Philistines

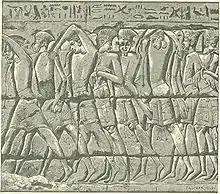
Peleset, captives of the Egyptians, from a graphic wall relief at Medinet Habu, in about 1185-52 BC, during the reign of Ramesses III

Several theories are given about the origins of the Philistines. The Hebrew Bible mentions in two places that they originate from a geographical region known as Caphtor (possibly Crete/Minoa), although the Hebrew chronicles also state that the Philistines were descended from Casluhim, one of the 7 sons of Ham's second son, Miṣrayim. The Septuagint connects the Philistines to other biblical groups such as Caphtorim and the Cherethites and Pelethites, which have been identified with the island of Crete. These traditions, among other things, have led to the modern theory of Philistines having an Aegean origin. In 2016, a large Philistine cemetery was discovered near Ashkelon, containing more than 150 dead buried in oval-shaped graves. A 2019 genetic study found that, while all three Ashkelon populations derive most of their ancestry from the local Semitic-speaking Levantine gene pool, the early Iron Age population was genetically distinct due to a European-related admixture; this genetic signal is no longer detectable in the later Iron Age population. According to the authors, the admixture was likely due to a "gene flow from a European-related gene pool" during the Bronze to Iron Age transition, which supports the theory that a migration event occurred. Philistine DNA shows similarities to that of ancient Cretans, but it is impossible to specify the exact place in Europe from where Philistines had migrated to Levant, due to limited number of ancient genomes available for study, "with 20 to 60 per cent similarity to DNA from ancient skeletons from Crete and Iberia and that from modern people living in Sardinia."